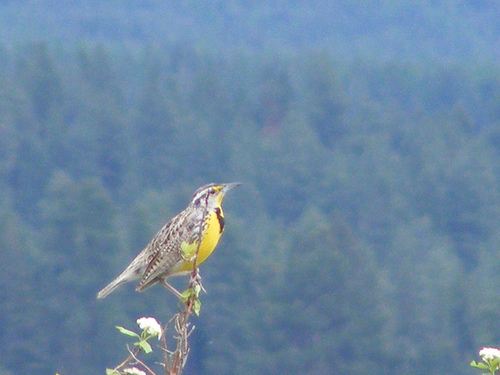
the beak is pointed and sharp, the crown is white and brown, the throat is yellow with a black patch and the wings and tail are speckled grey and brown.
a gray and white bird with a vividly yellow breast and belly with a black stripe.
this small bird has a yellow throat and breast, and a speckled brown and white head, nape, and wing.
this bird is brown with yellow on its chest and has a long, pointy beak.
this bird has a yellow belly gray and white wings and a white eyebrow.
this bird has wings that are grey and has a yellow bellythe yellow belly and supercillary stand out against the gray back and rump.
this bird has a yellow belly and a grey colored black
this bird has a yellow breast, belly and a white back
this bird is yellow on its belly, with brown spots on its wings and back, and has a small head compared to the body.
Species: Western Meadowlark